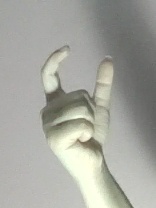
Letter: nun